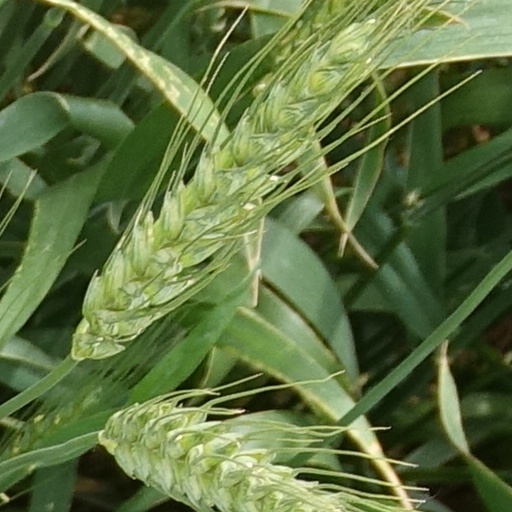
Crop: wheat